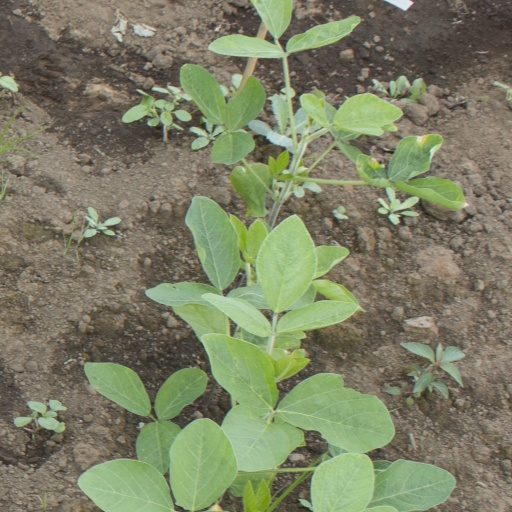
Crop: soybean